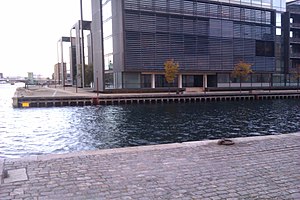
Cirkelbroen
Sådan så kanalen ud før opførelsen blev påbegyndt
Stedet hvor Cirkelbroen kommer til være
Cirkelbroen er en bro, går over Christianshavns Kanal. Broen er tegnet af den dansk-islandske kunstner Olafur Eliasson. Udover at skabe sammenhængende promenade langs inderhavnen forbinder broen Christiansbro med Applebys Plads. Broen er en gave fra Nordea-fonden. Den skulle have været færdig inden udgangen af 2013, men færdiggørelsen blev påvirket af E. Pihl & Søns konkurs. Broen åbnede den 22. august 2015.